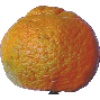
Label: Mandarine 1